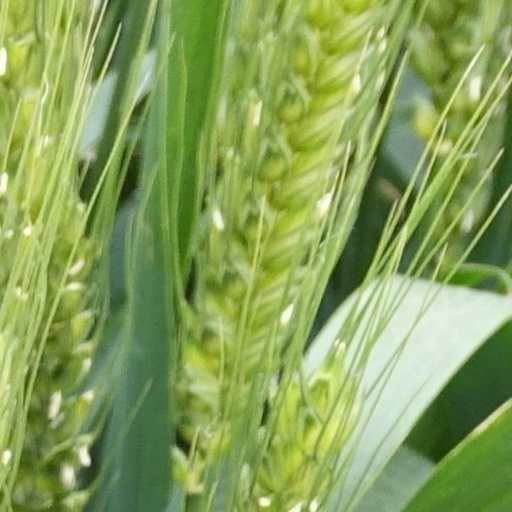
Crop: wheat